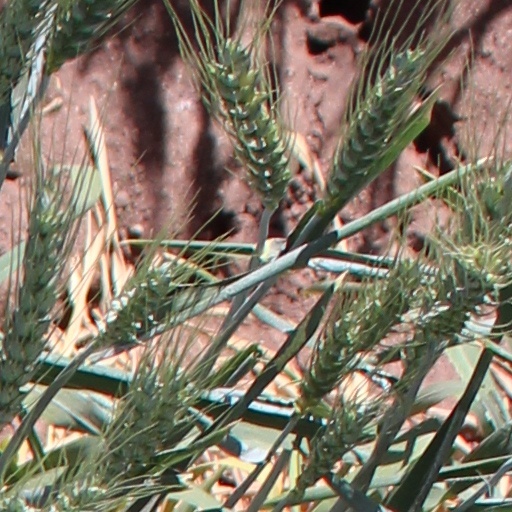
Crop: wheat